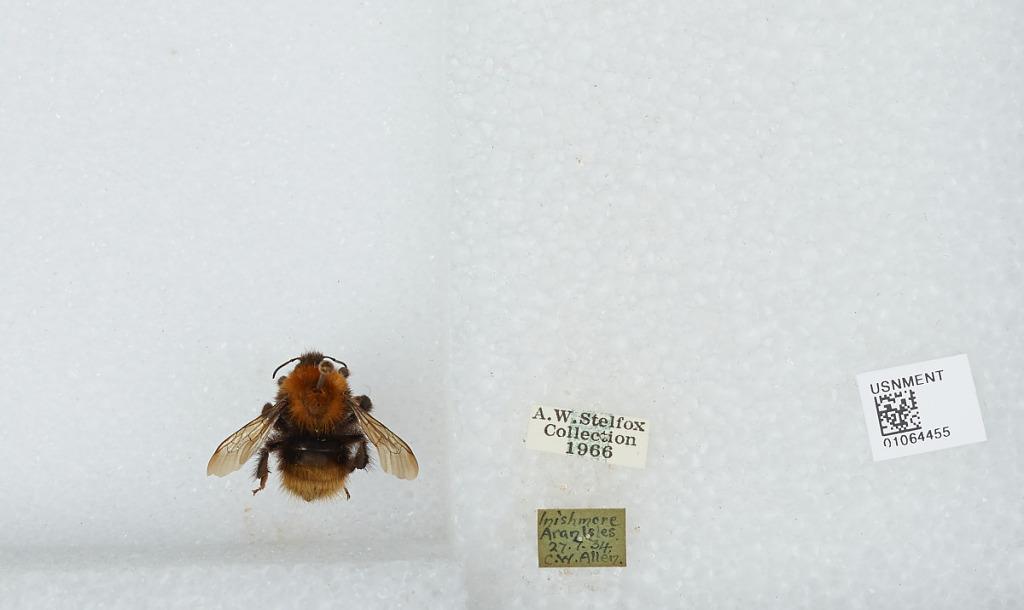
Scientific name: Bombus sp.
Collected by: C. Allen
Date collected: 1934-7-27
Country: Ireland
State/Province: Galway
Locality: Inishmore, Aran Isles
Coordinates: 53.1236, -9.7275